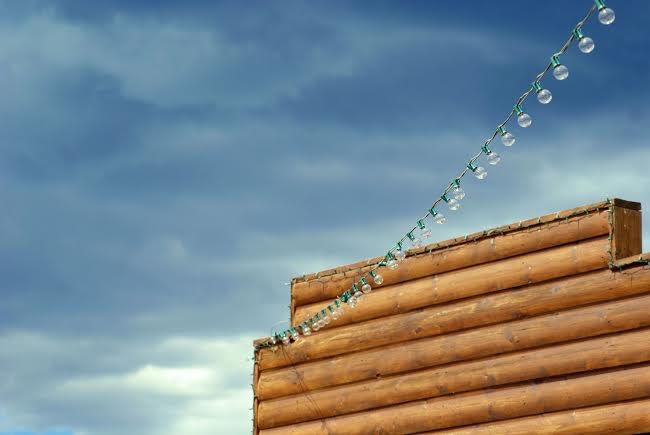
sky, roof, cloud, wood